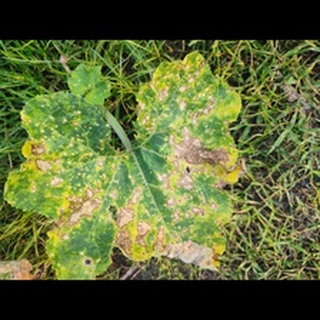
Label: pumpkin_powdery_mildew